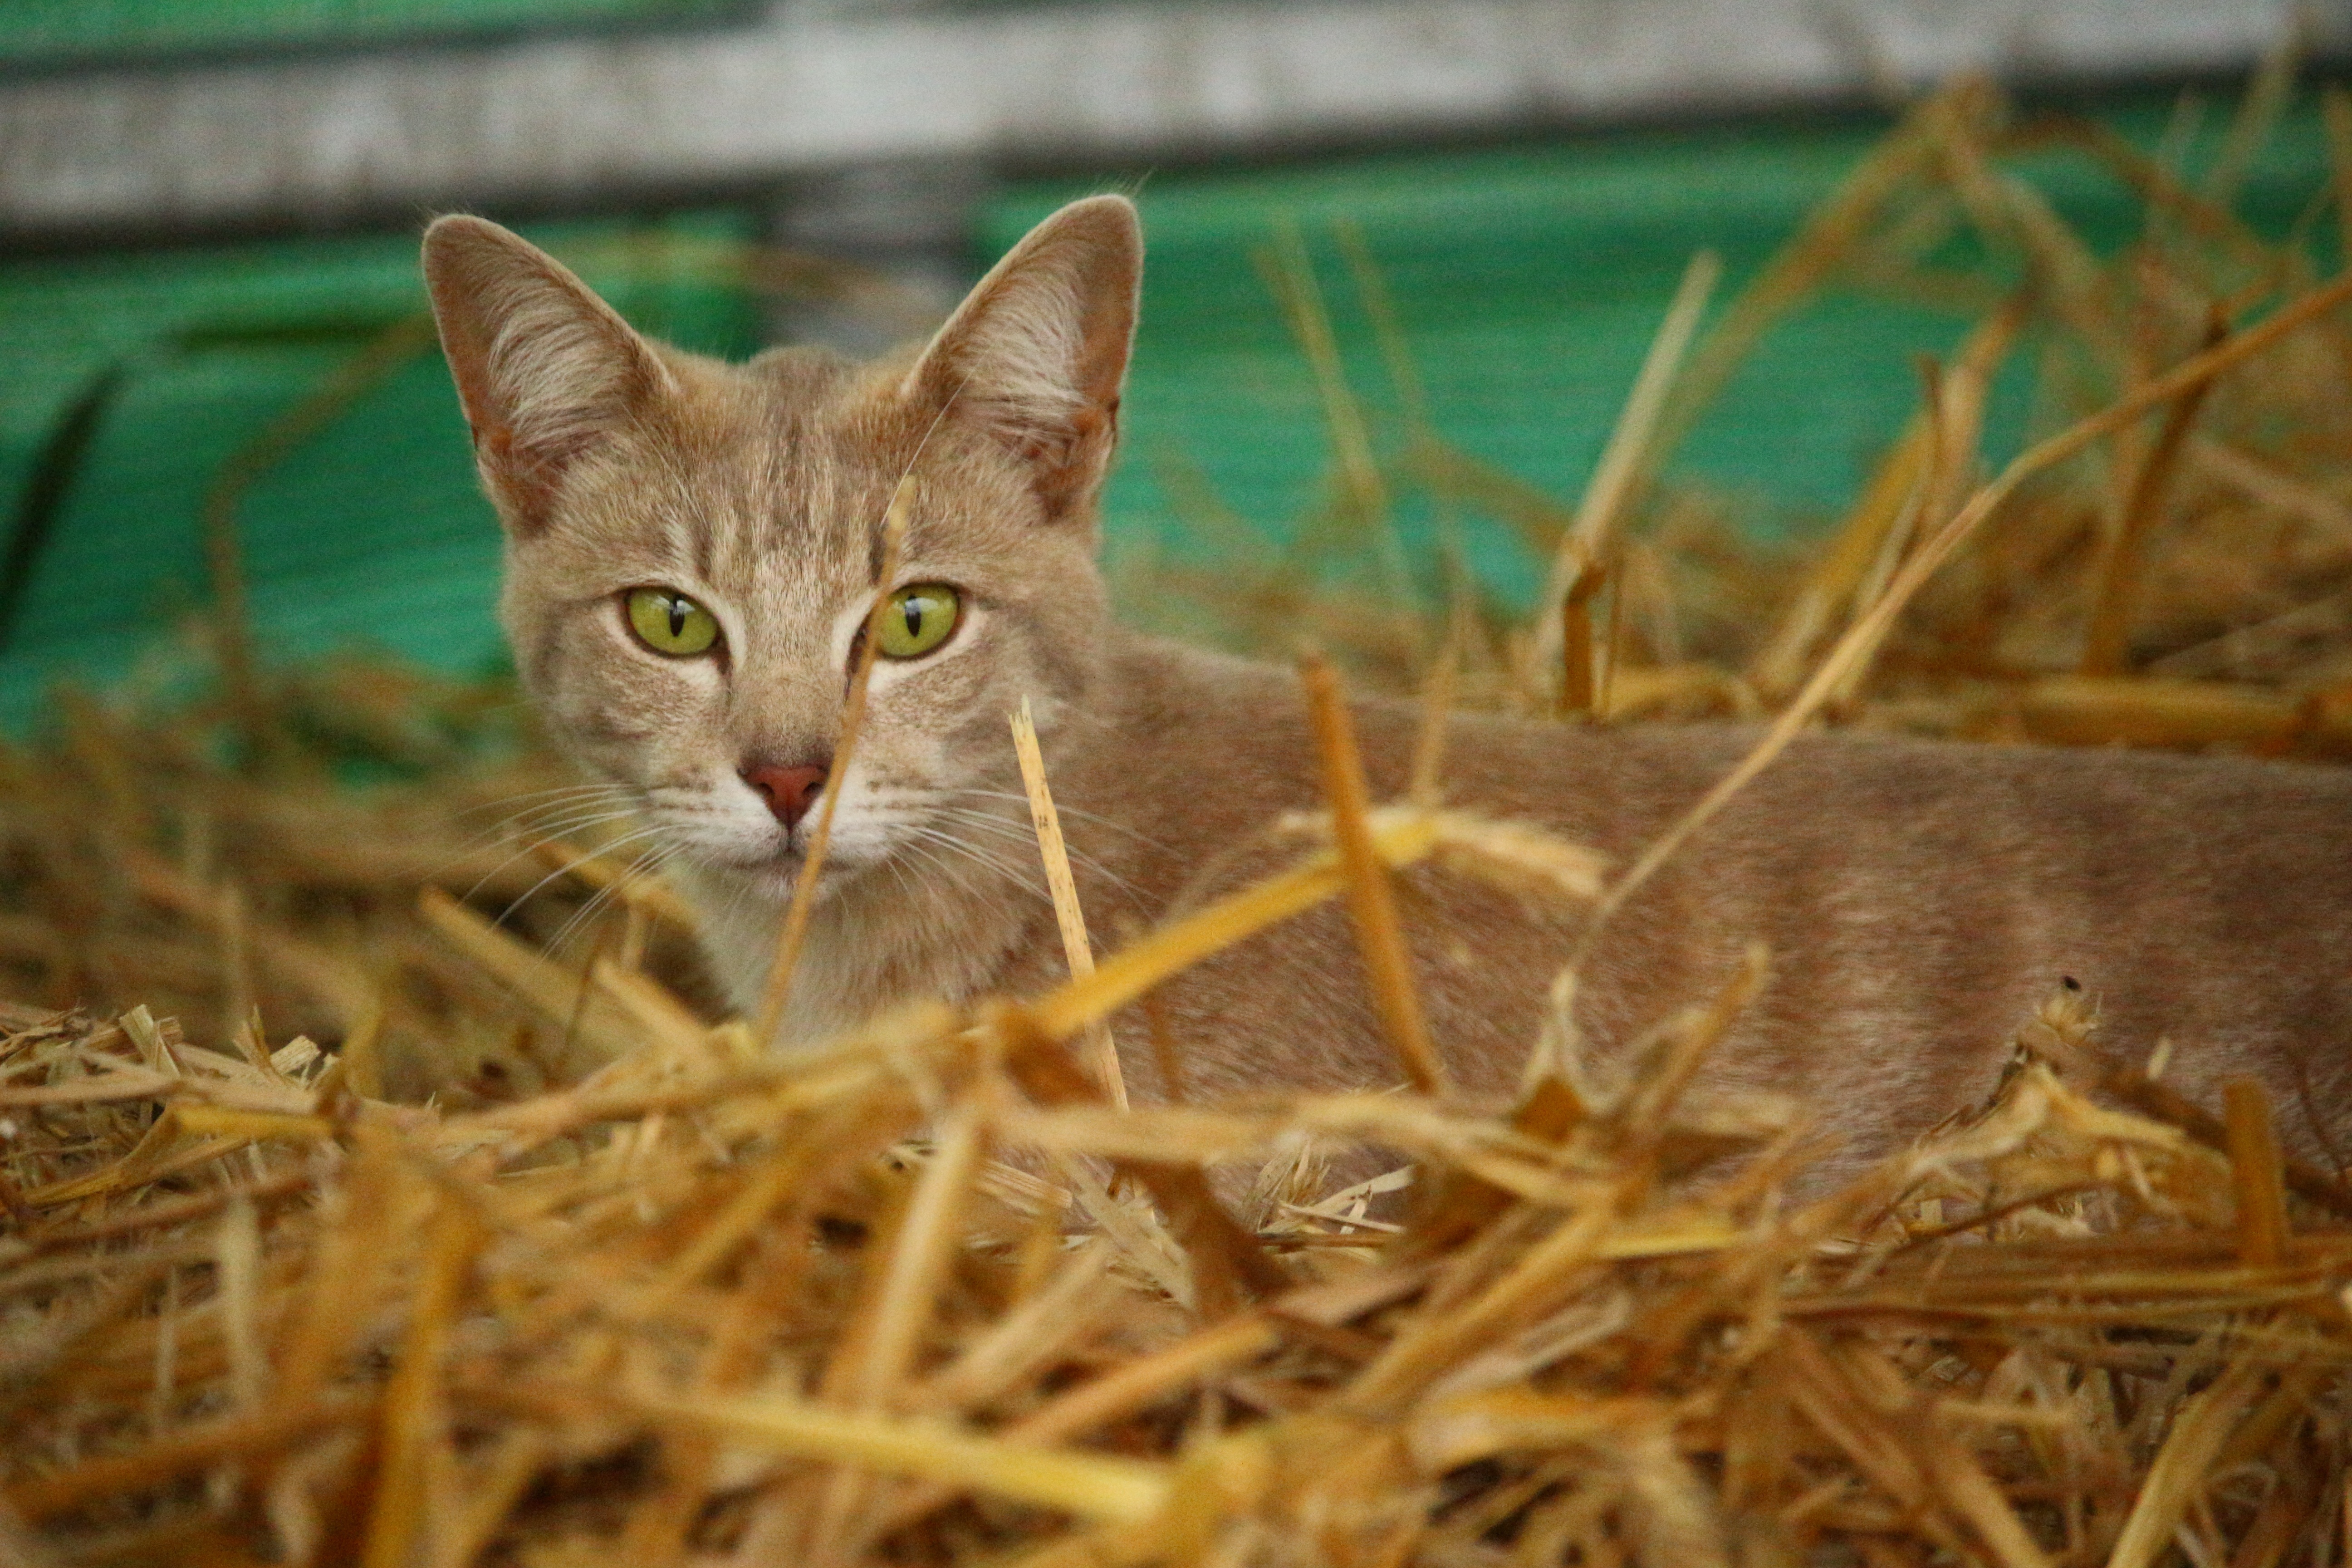
grass, wildlife, kitten, cat, mammal, fauna, whiskers, straw, vertebrate, mieze, domestic cat, breed cat, mackerel, young cat, cat's eyes, tabby cat, wild cat, small to medium sized cats, cat like mammal, rusty spotted cat